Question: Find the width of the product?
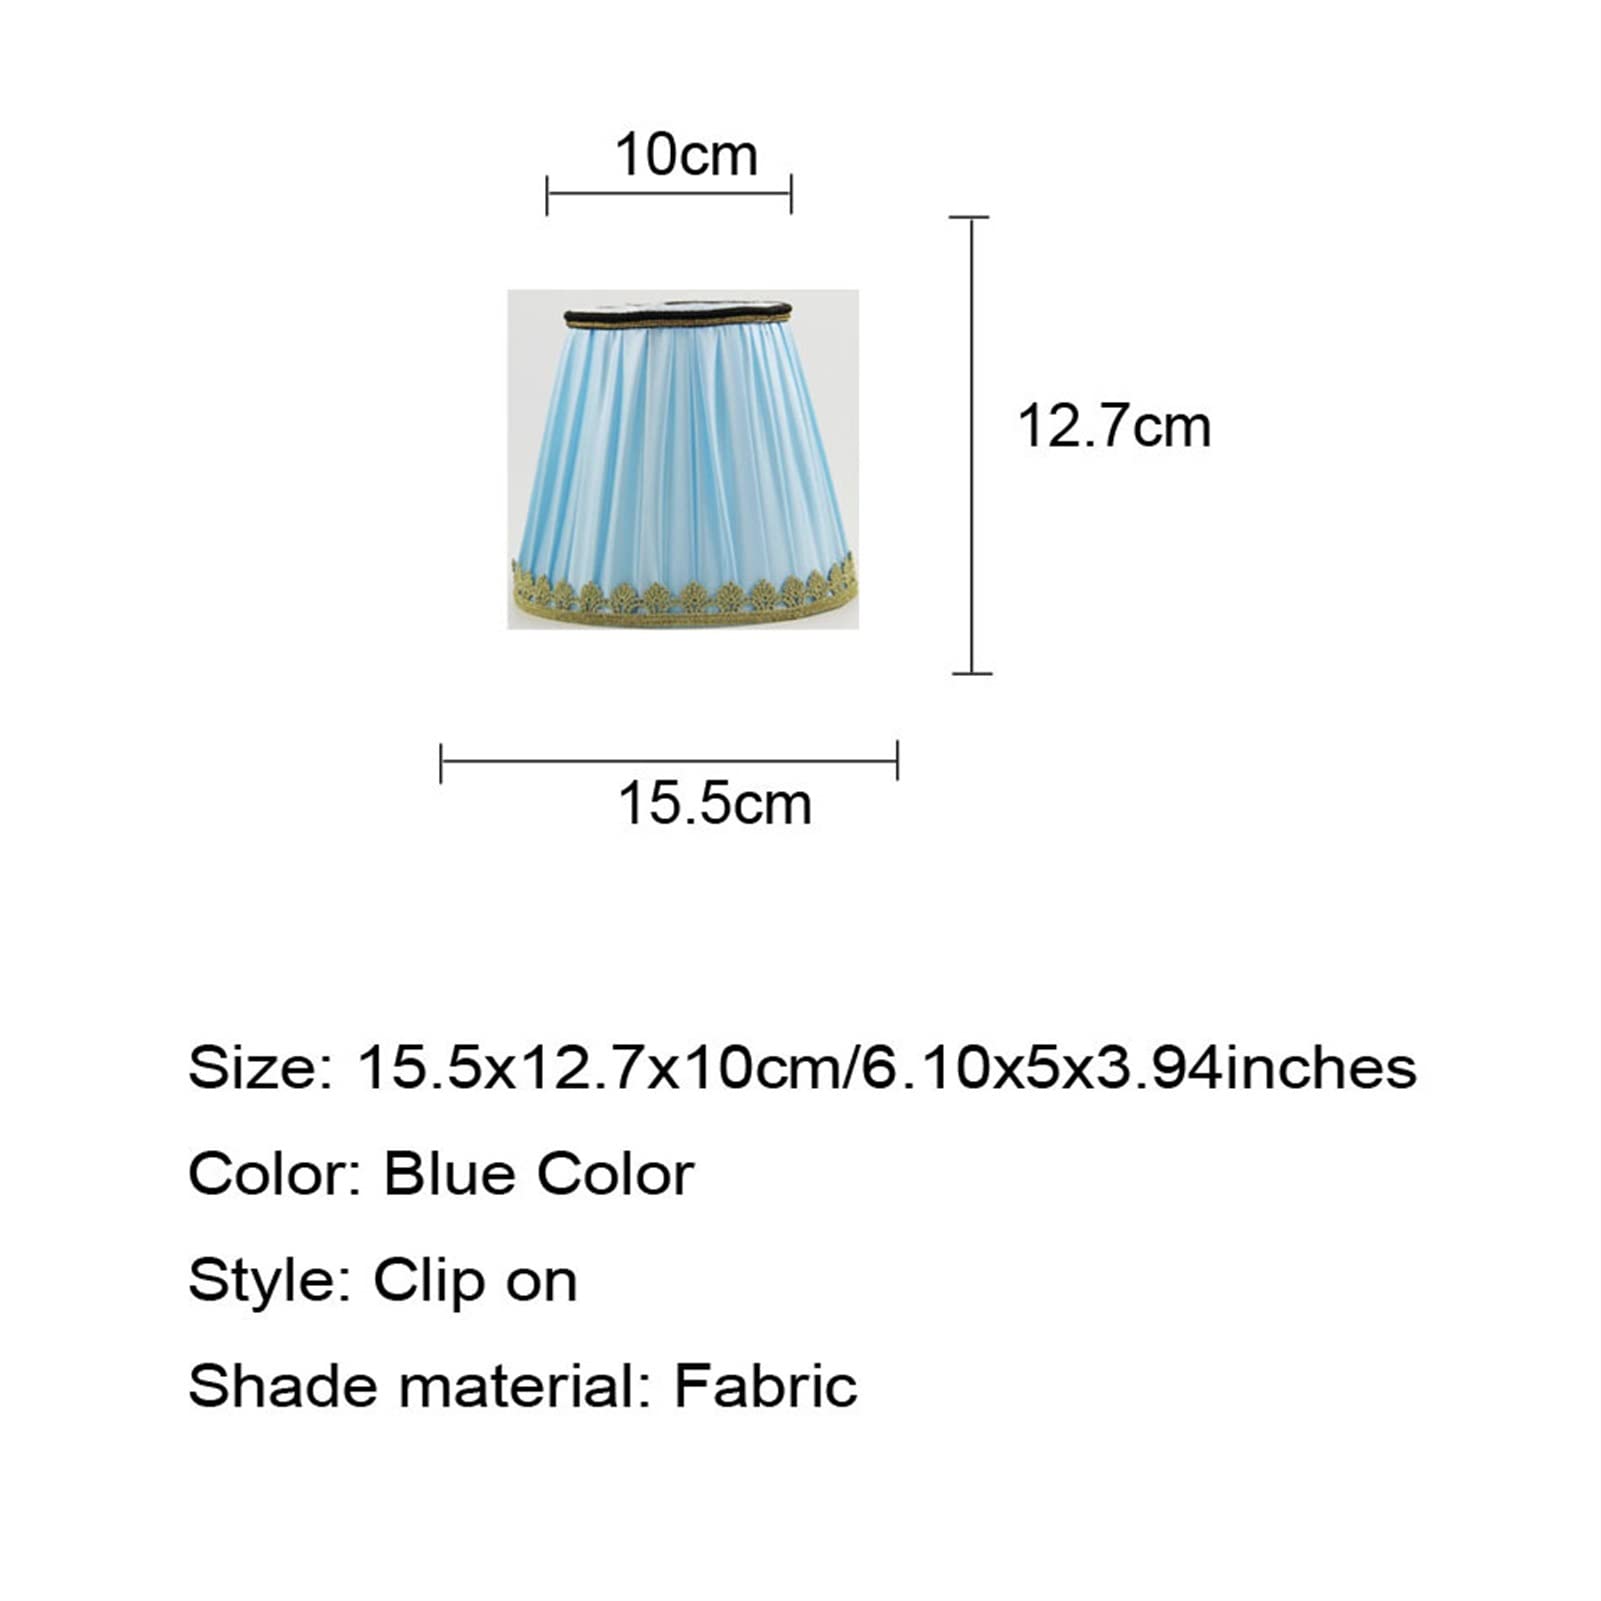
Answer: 15.5 centimetre